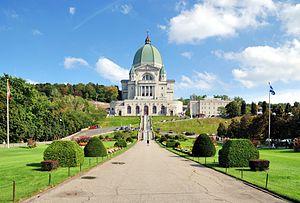
Cet article recense les lieux patrimoniaux de Montréal inscrit au répertoire des lieux patrimoniaux du Canada, qu'ils soient de niveau provincial, fédéral ou municipal.
Cet article traite des événements qui se sont produits durant l'année 2004 au Québec.
Voici la liste des lieux historiques nationaux du Canada situé dans l'agglomération de Montréal. En mars 2011, on compte 57 lieux historiques nationaux à Montréal, dont cinq sont administrés par Parcs Canada.